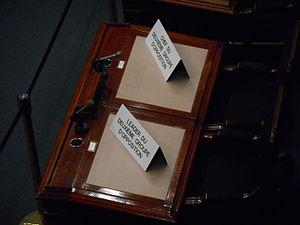
Salon bleu de l'Assemblée nationale du Québec
L'Assemblée nationale du Québec forme, avec le lieutenant-gouverneur du Québec, le Parlement du Québec, lequel assume tous les pouvoirs qui sont attribués à la législature du Québec au Canada. Composée de 125 députés élus à un scrutin uninominal majoritaire à un tour, elle en est la chambre élective. Elle siège à l'hôtel du Parlement, à Québec (Québec), Canada.